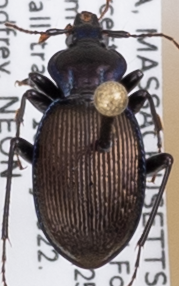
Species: Sphaeroderus canadensis canadensis
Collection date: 2022-05-18
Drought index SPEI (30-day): -1.19
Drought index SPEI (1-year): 1.058
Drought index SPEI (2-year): -0.62